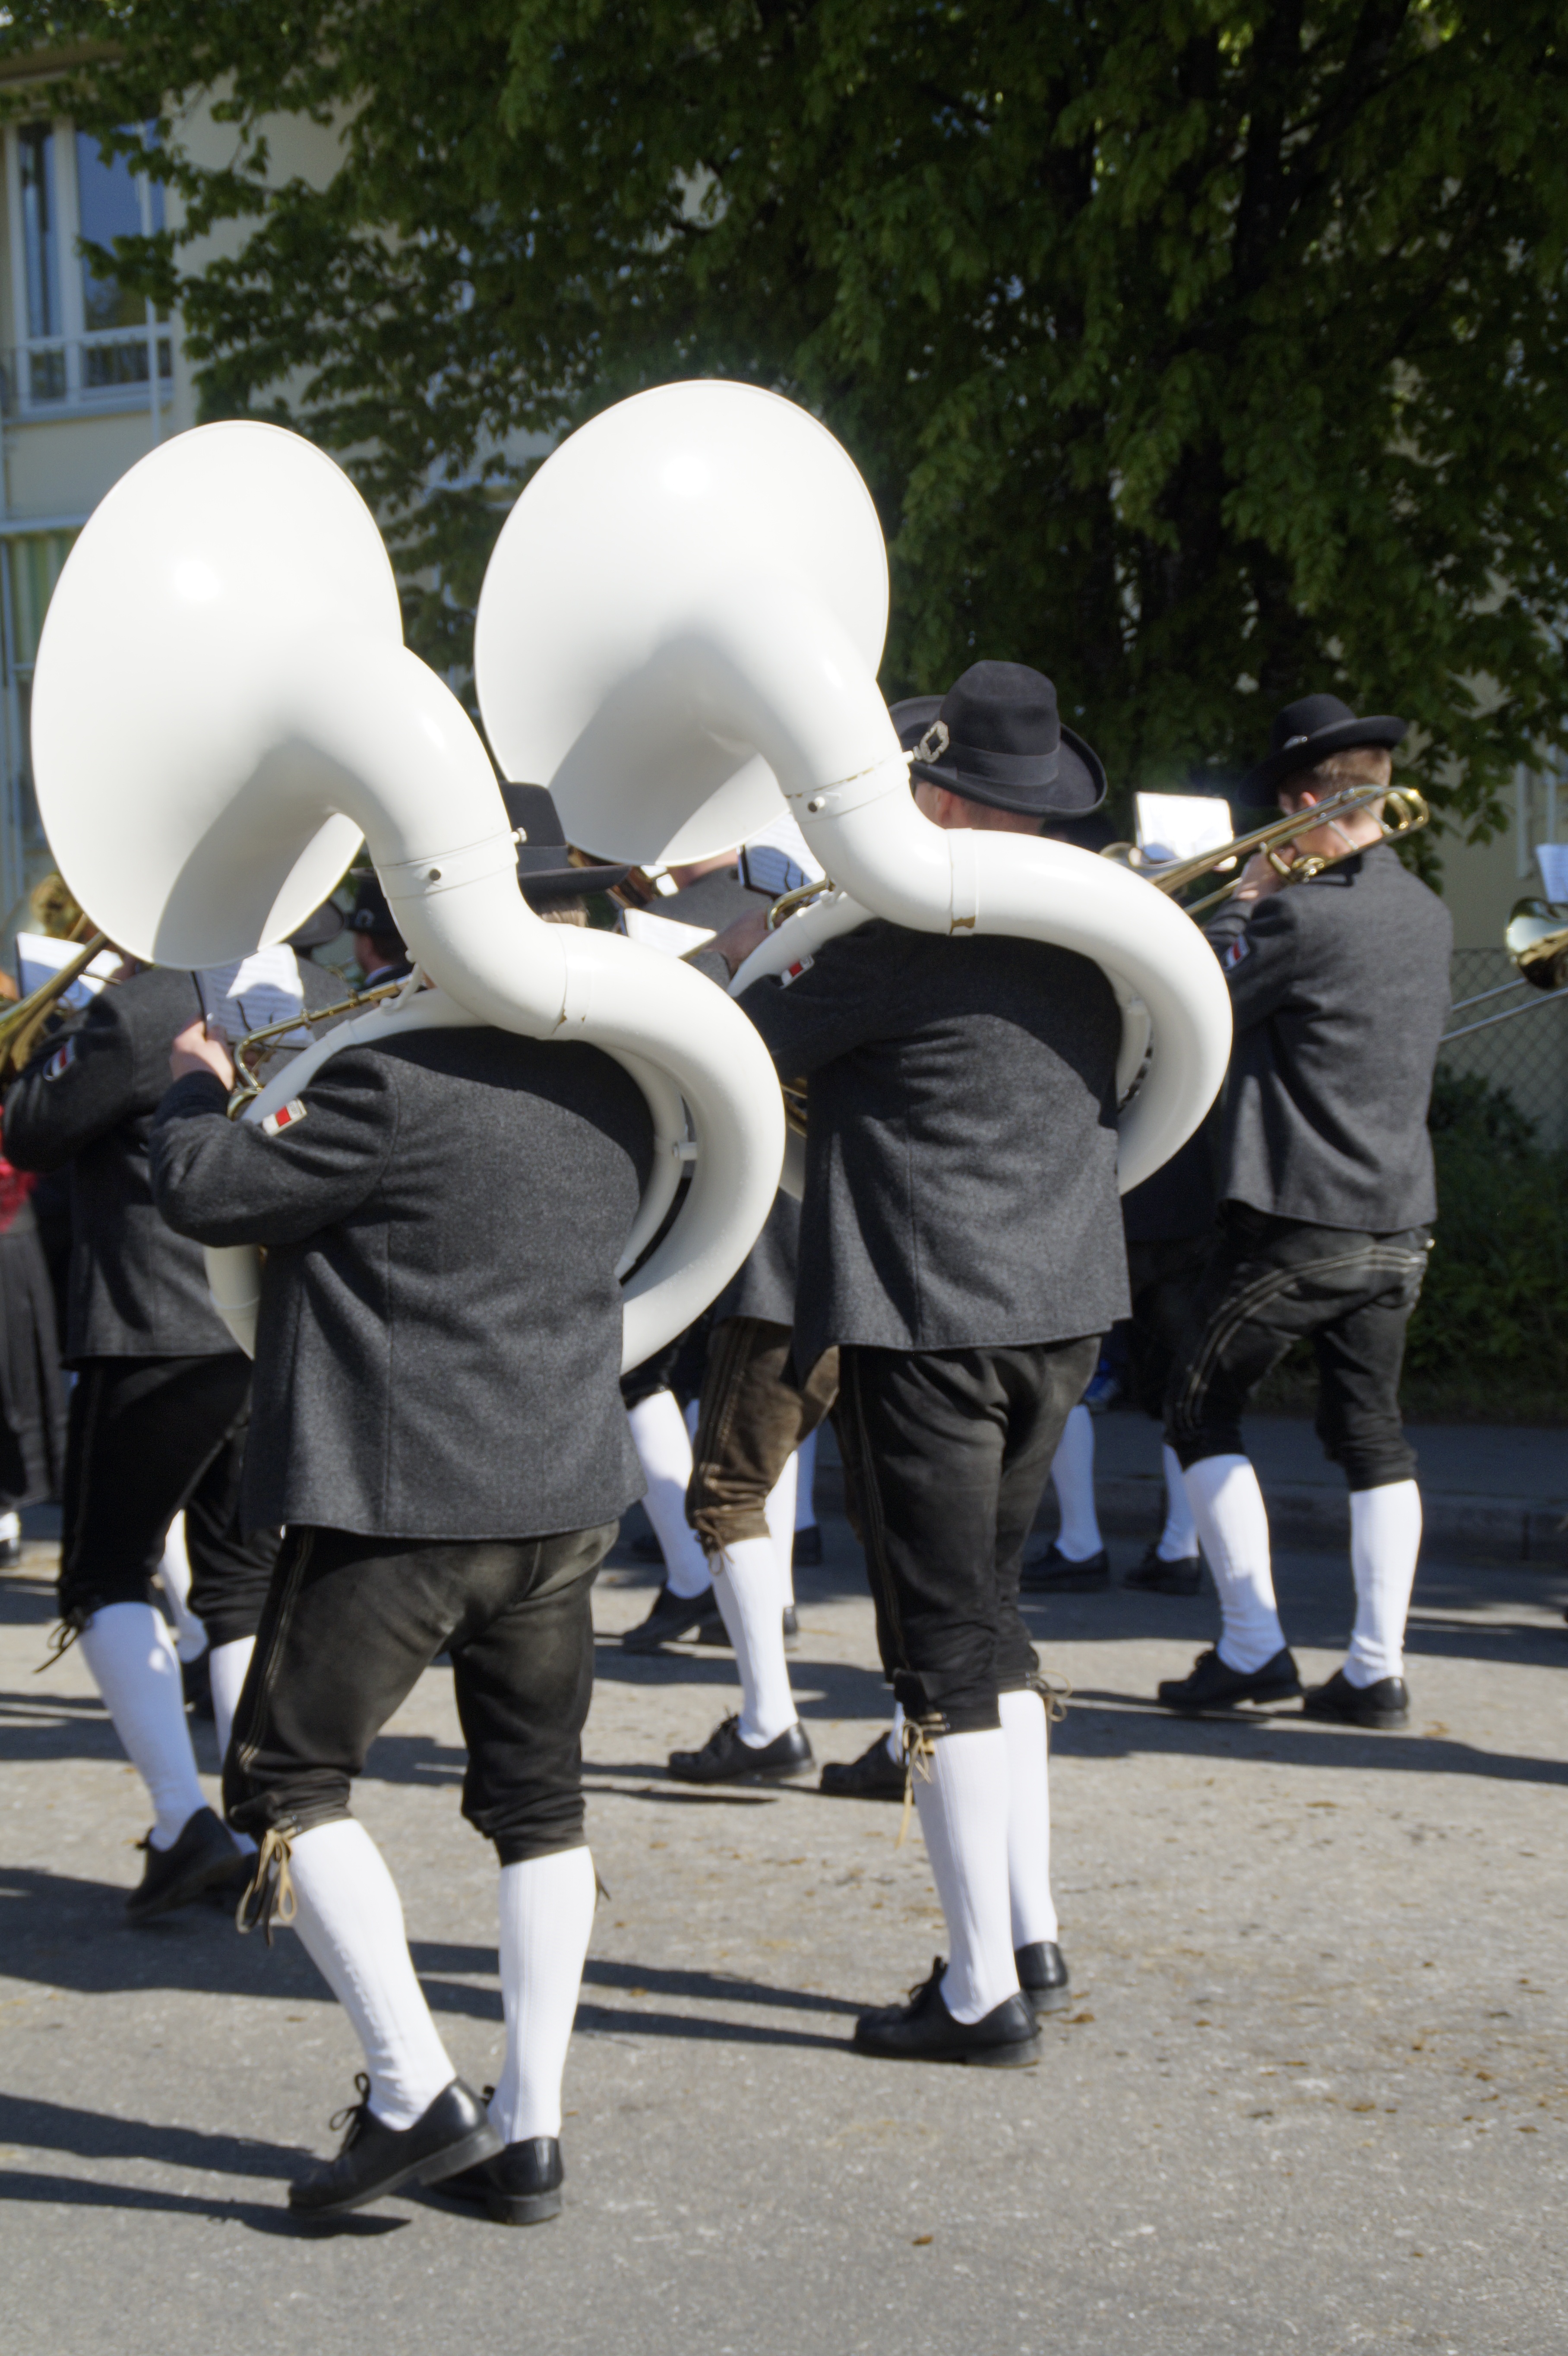
music, crowd, statue, instrument, human, chapel, musician, clothing, men, festival, move, germany, musicians, tradition, costume, tuba, marching, street festival, bavarian, pageant, music band, brass band, blowers, upper swabia